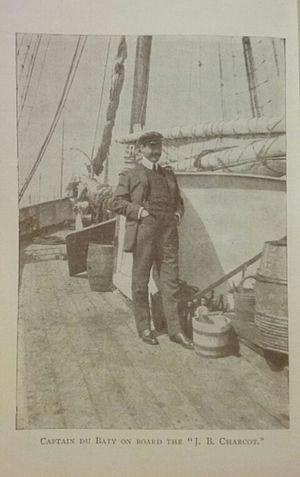
Raymond Rallier du Baty est un navigateur français, né à Lorient le 30 août 1881 et mort à Talant le 7 mai 1978, ayant mené deux expéditions dans l'archipel des Kerguelen.